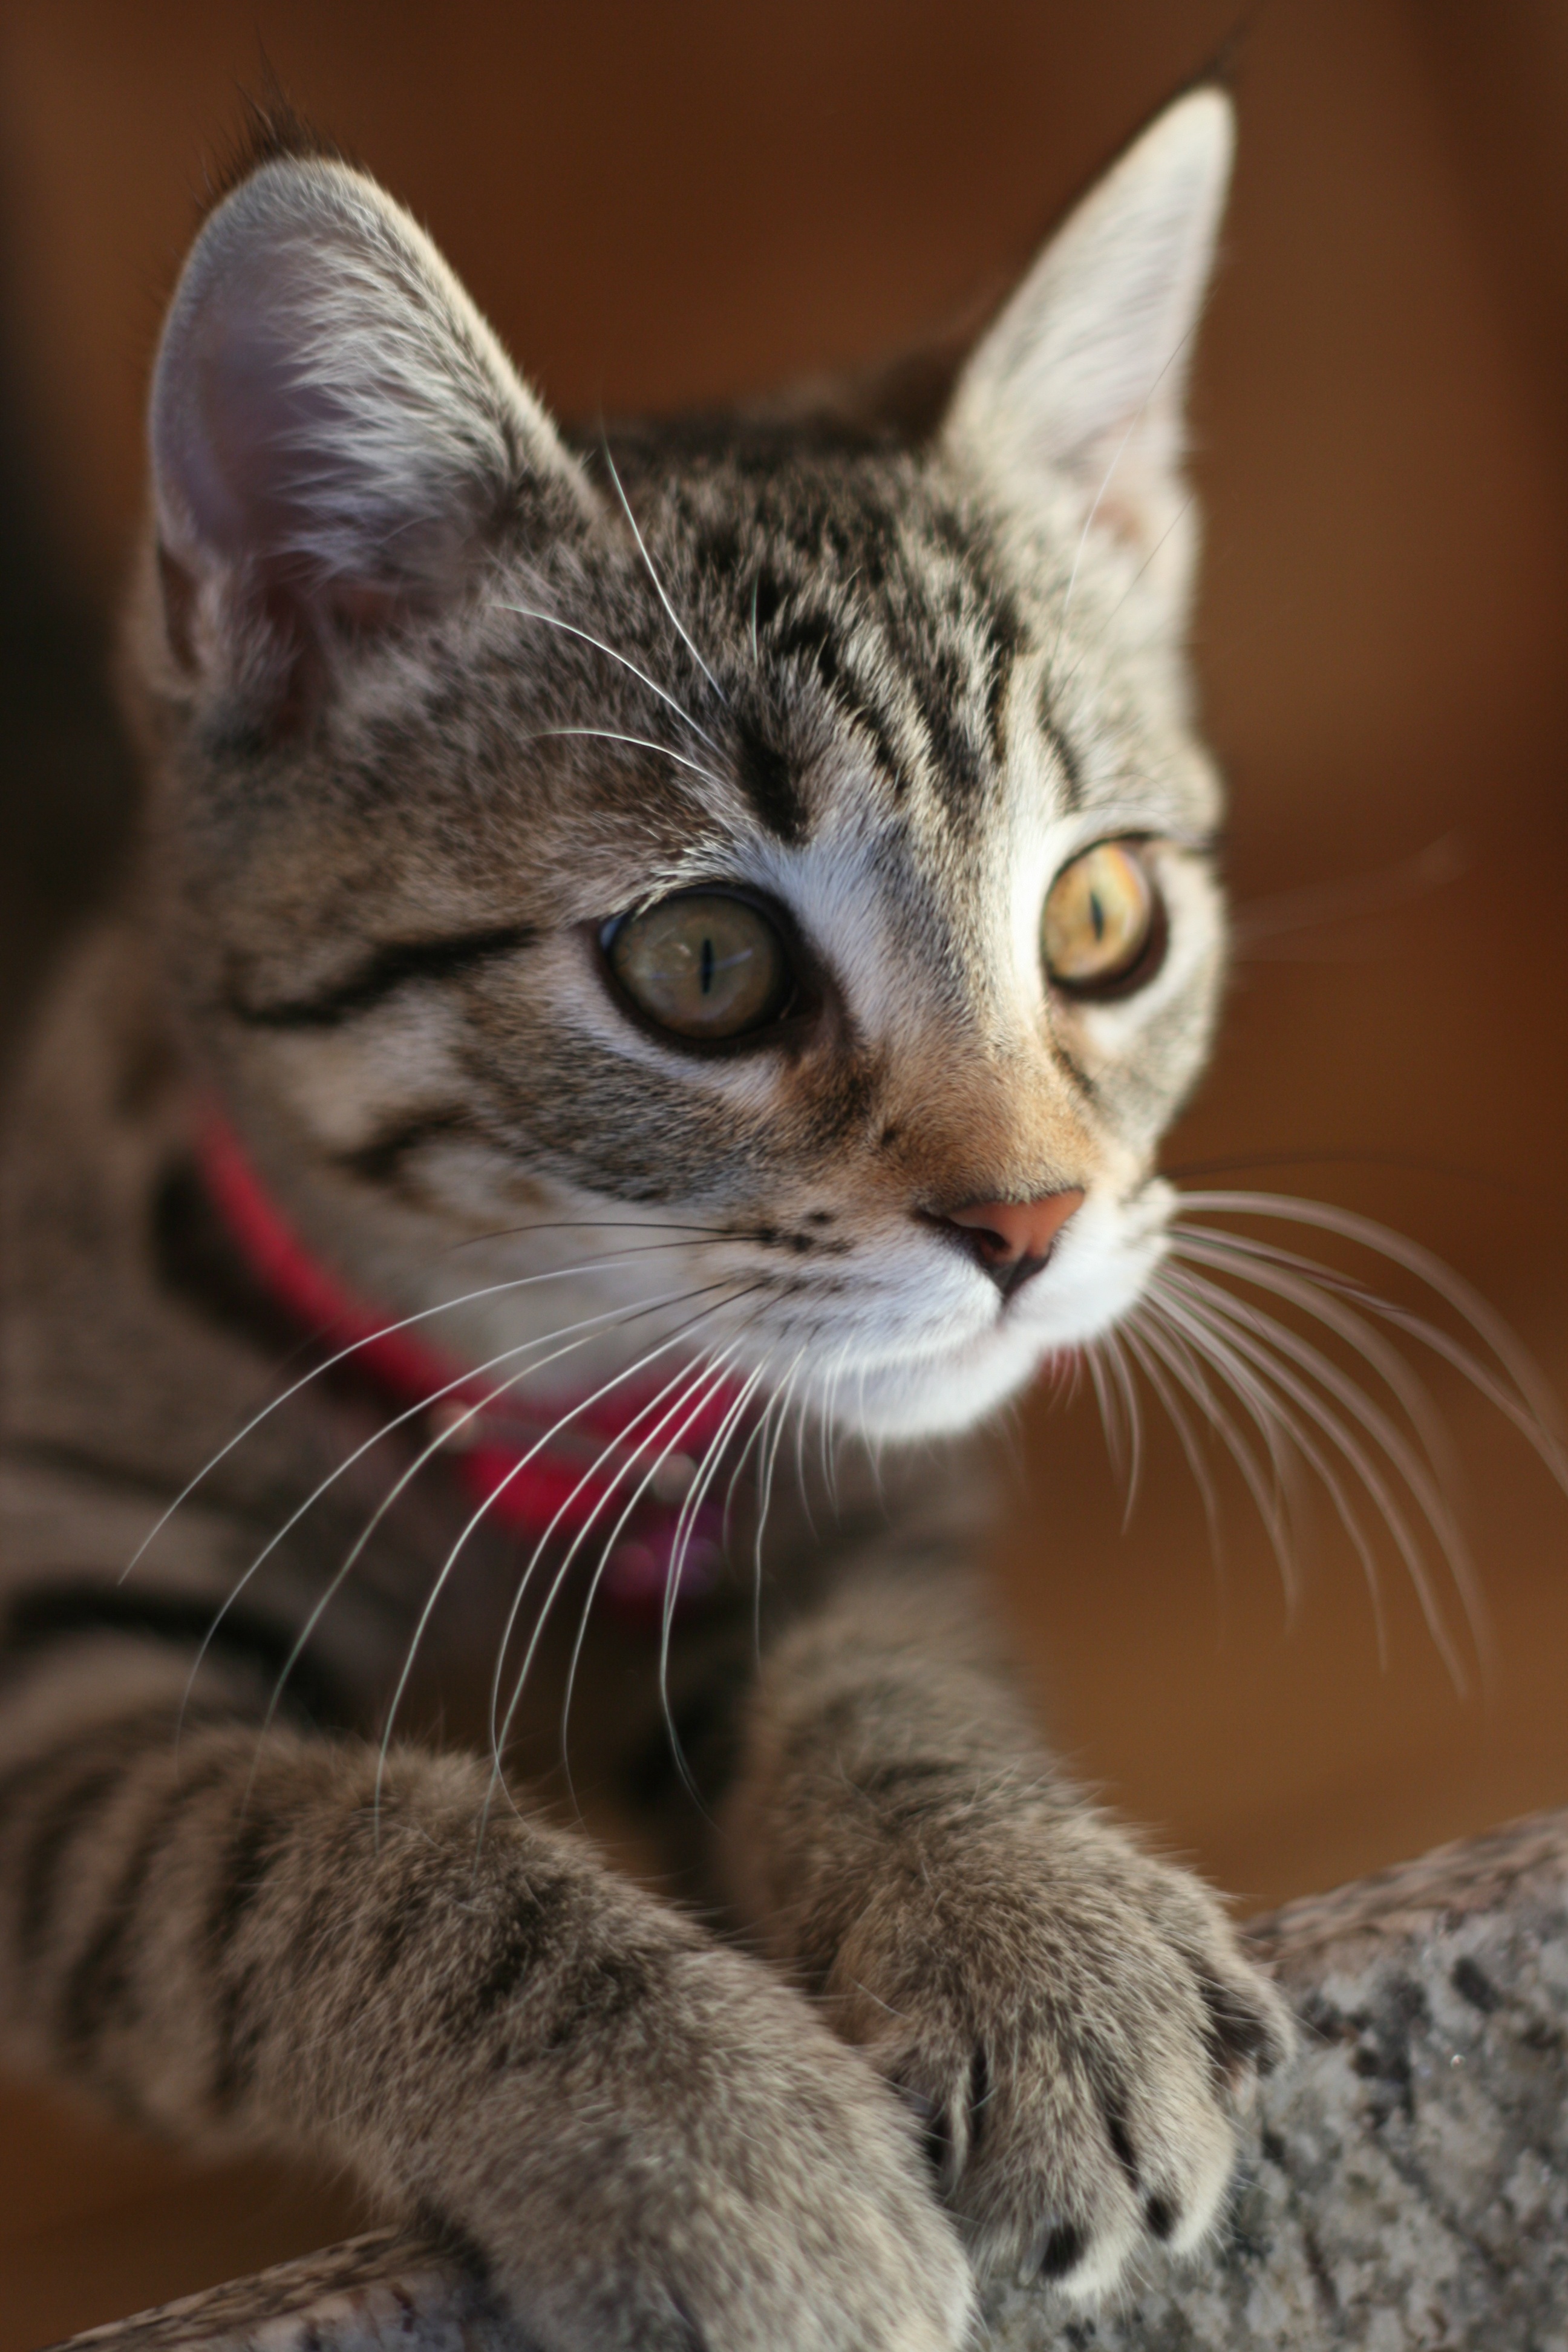
cute, pet, kitten, cat, feline, mammal, fauna, close up, whiskers, savannah, animals, vertebrate, gata, cat face, tabby cat, bengal, european shorthair, laid back, wild cat, small to medium sized cats, cat like mammal, carnivoran, domestic short haired cat, pixie bob, american shorthair, rusty spotted cat, ocicat, toyger